Takeda Nobushige

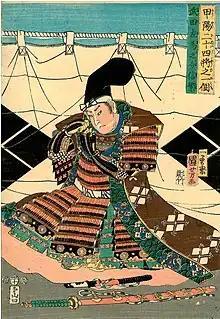
A painting of Japanese samurai, Takeda Nobushige, possibly painted in the 1540’s by Utagawa Kuniyoshi

was a samurai of Japan's Sengoku period, and younger brother of Takeda Shingen.